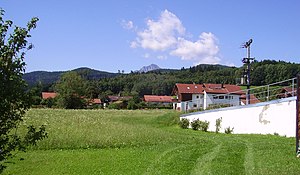
Ainring
Ainring
Ainring er en kommune i den sydøstlige del af den tyske delstat Bayern, i Regierungsbezirk Oberbayern, med godt 10.000 indbyggere.